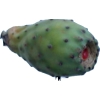
Label: cactus_fruit_green